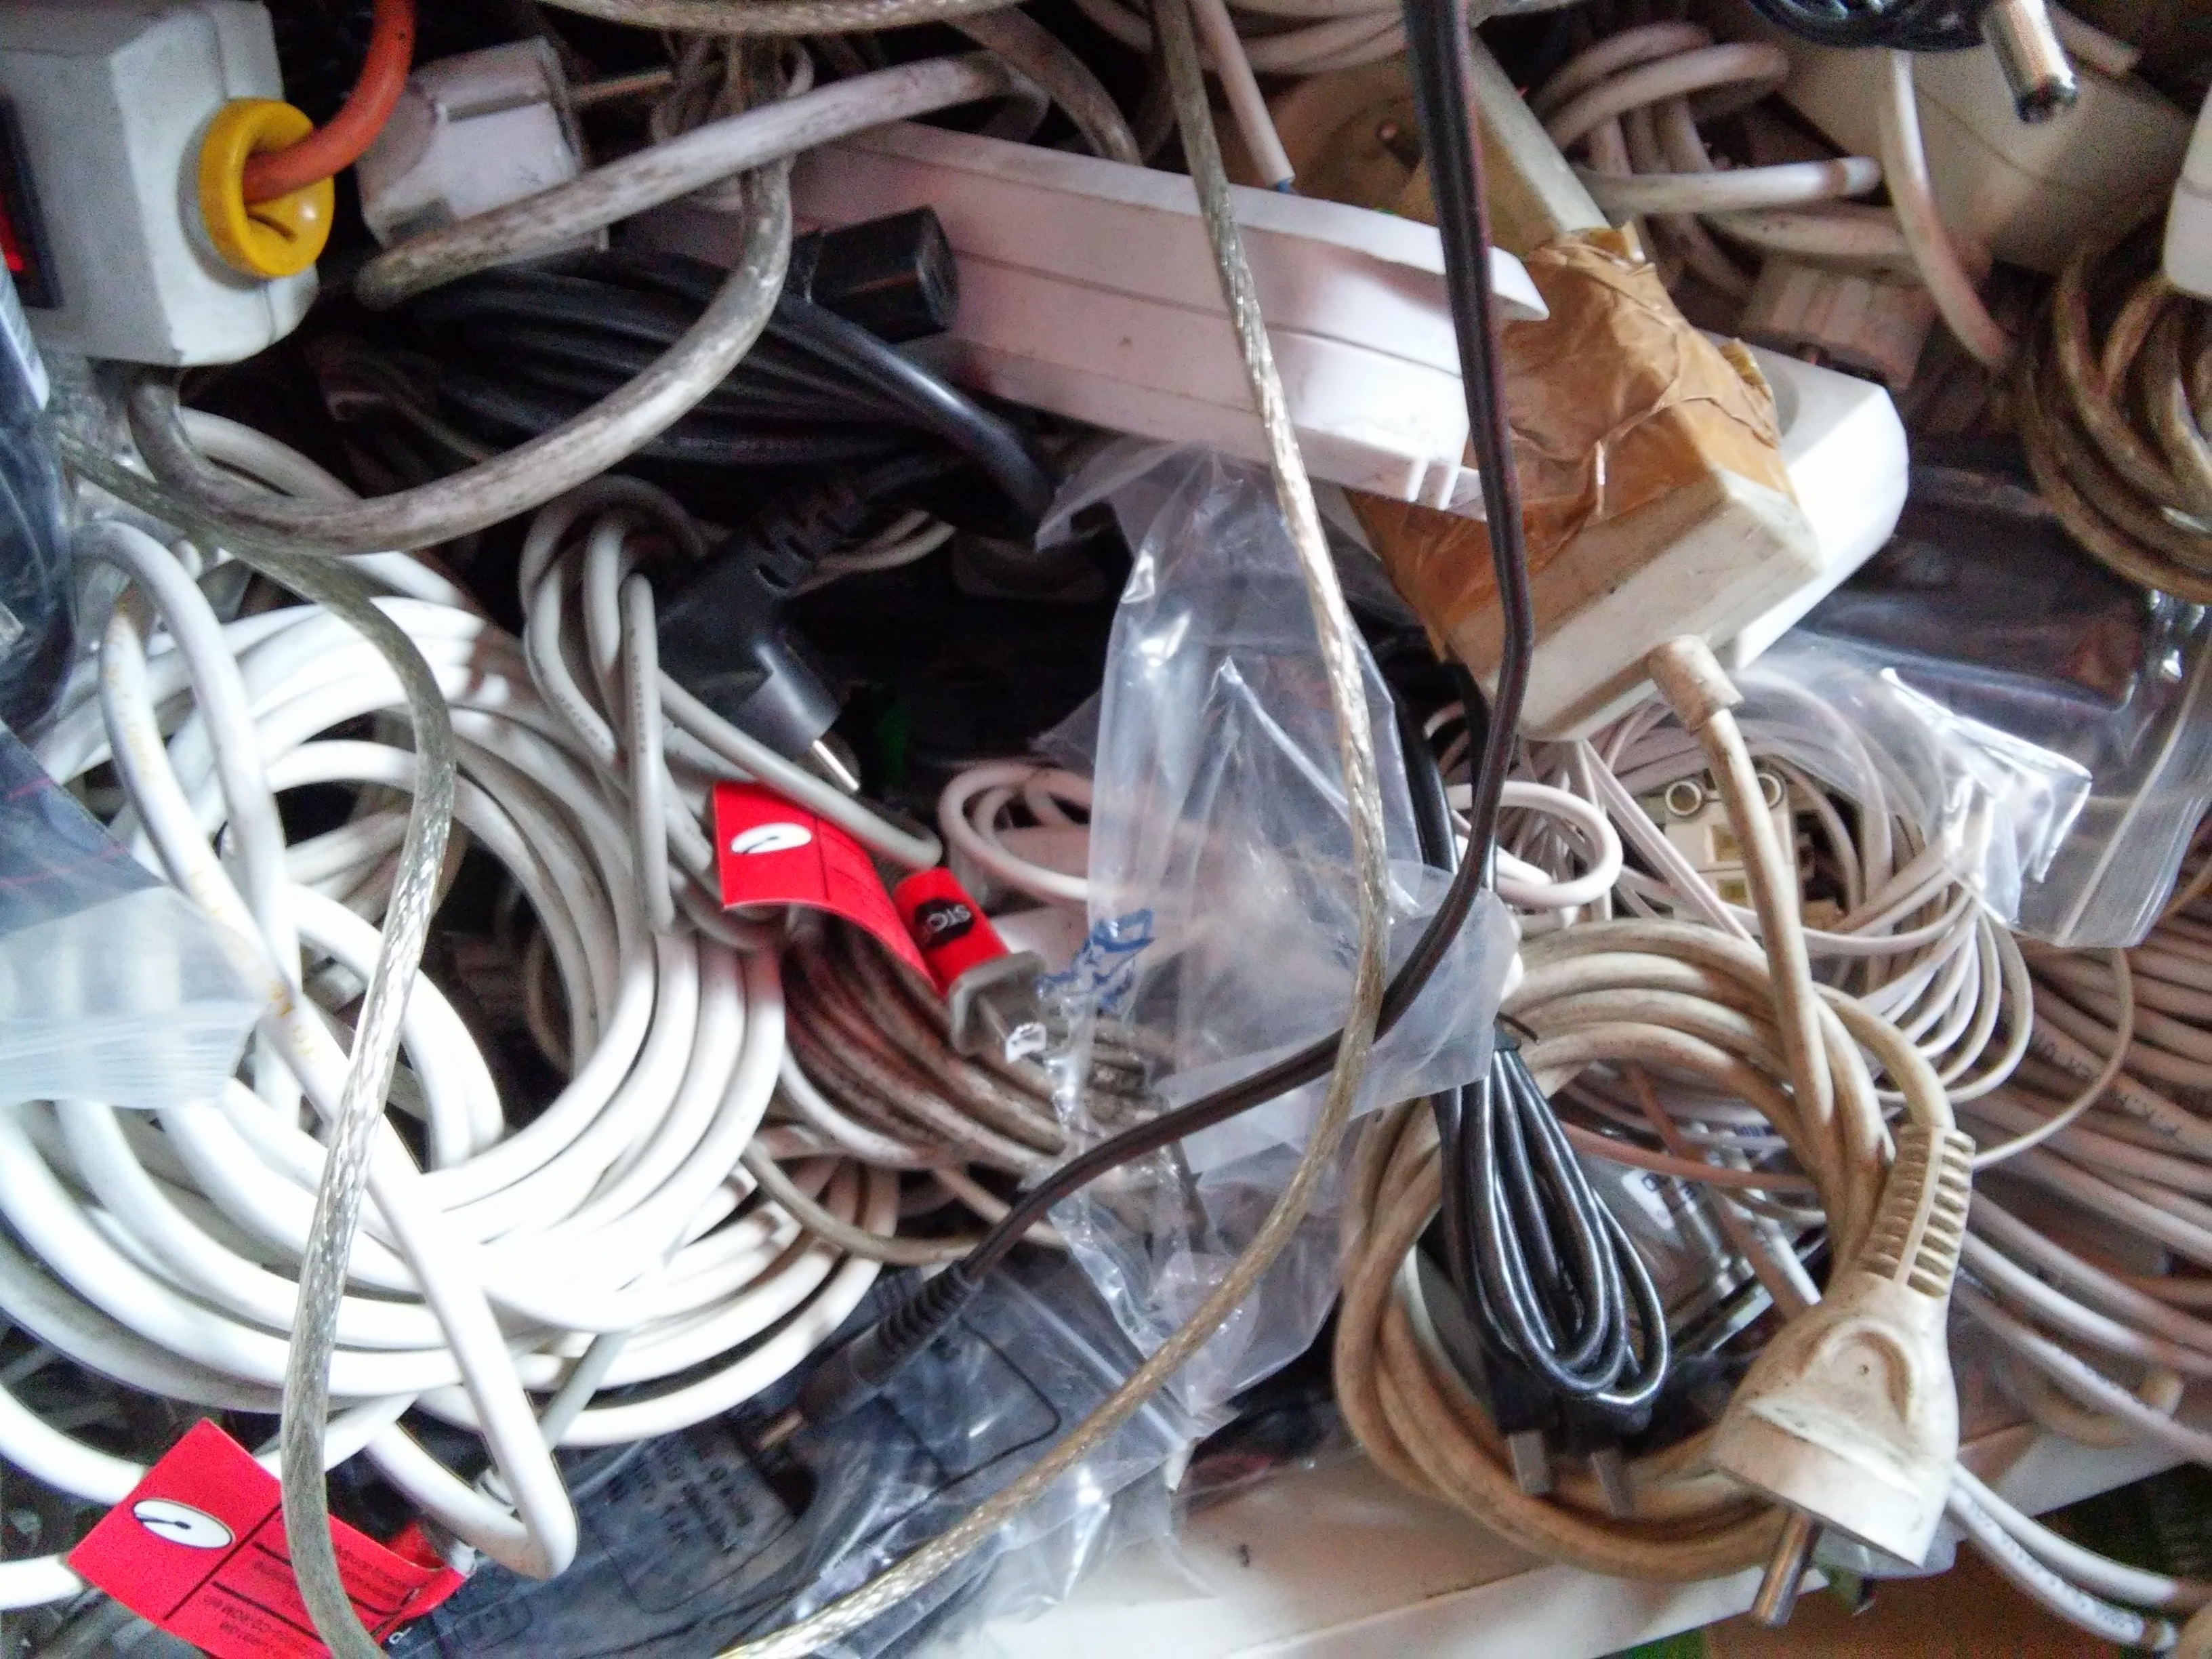
wheel, scrap, electrical wiring, electronics accessory